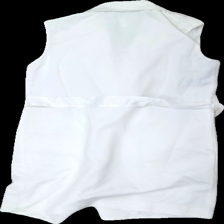
View: back
Type: Blazer
Category: Ladies
Brand: Nly Trend
Colors: White
Material: 100% polyester
Cut: Regular, Long
Size: 34
Season: All
Price range: 50-100
Recommended usage: Reuse
Description: White blazer dress from Nelly